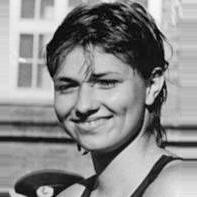
Age: 15